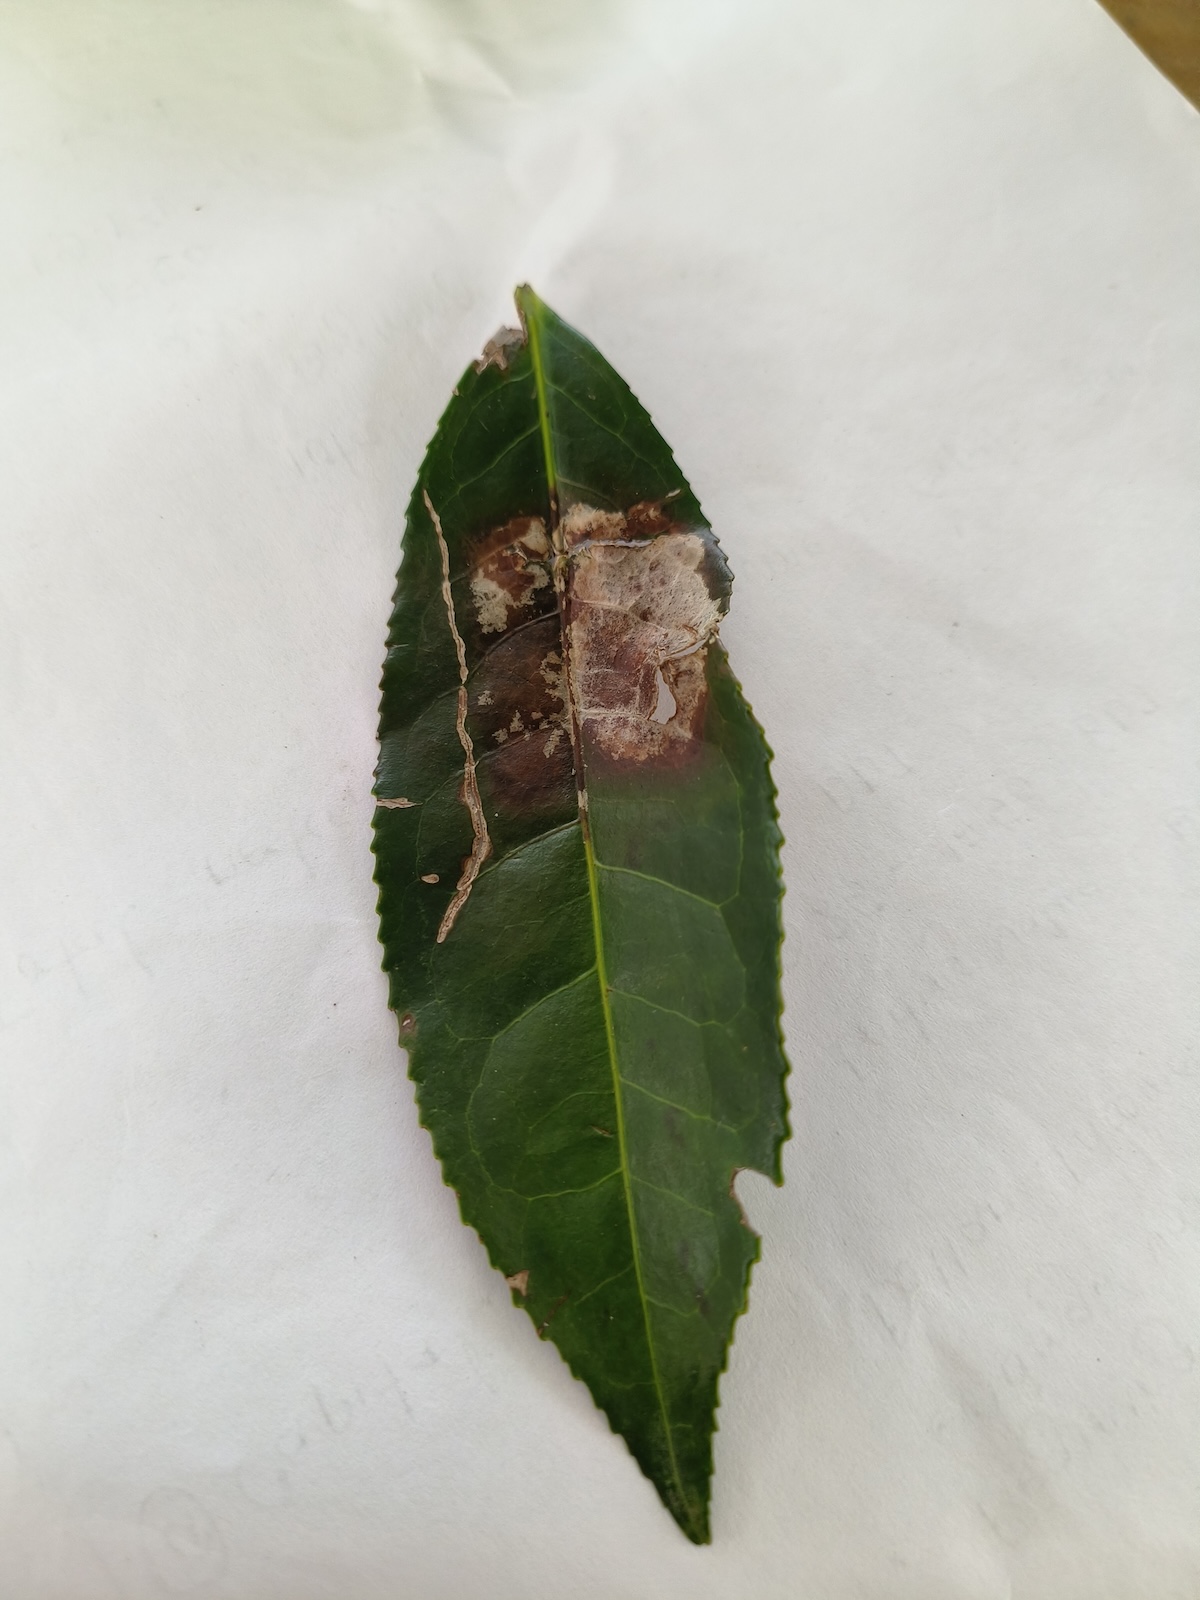
Label: Gray Blight